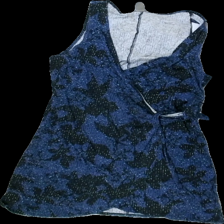
View: front
Type: Dress
Category: Ladies
Brand: Lindex
Colors: Blue, Black, White
Material: 100% Viscose
Pattern: Other
Cut: Regular
Size: L
Season: Summer
Price range: <50
Recommended usage: Recycle
Description: Tie dress with pattern
Comment: Washed out